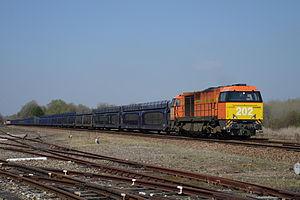
G 2000 202 de Colas-Rail à Noyelle-Sur-Mer
La locomotive Vossloh G 2000 BB est une locomotive diesel-hydraulique allemande de Vossloh Locomotives GmbH construite depuis 2000. Elle fait partie de la Série 500, de même que les G 1000 et G 1206. Elle développe une puissance maximale de 2 240 à 2 700 kW selon la motorisation et atteint une vitesse maximale de 120 km/h à 140 km/h.
Colas Rail est une entreprise française de travaux publics, spécialisée dans les travaux ferroviaires, filiale à 100 % du groupe Colas. Elle réalise des projets dans les domaines de la voie ferrée, l’électrification, la signalisation, le contrôle, les communications, les équipements électromécaniques, du génie civil ferroviaire ainsi que des activités de maintenance de matériel roulant et de gestions des infrastructures. Ses compétences couvrent tous les types de transport ferré, des systèmes de transports urbains aux lignes à très grande vitesse.